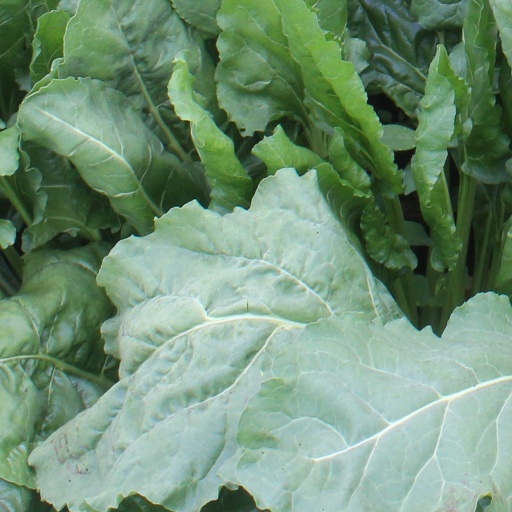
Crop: sugar beet